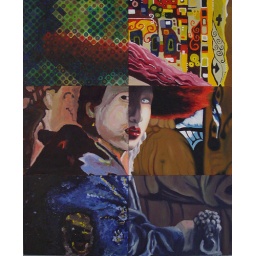
girl in a red hat